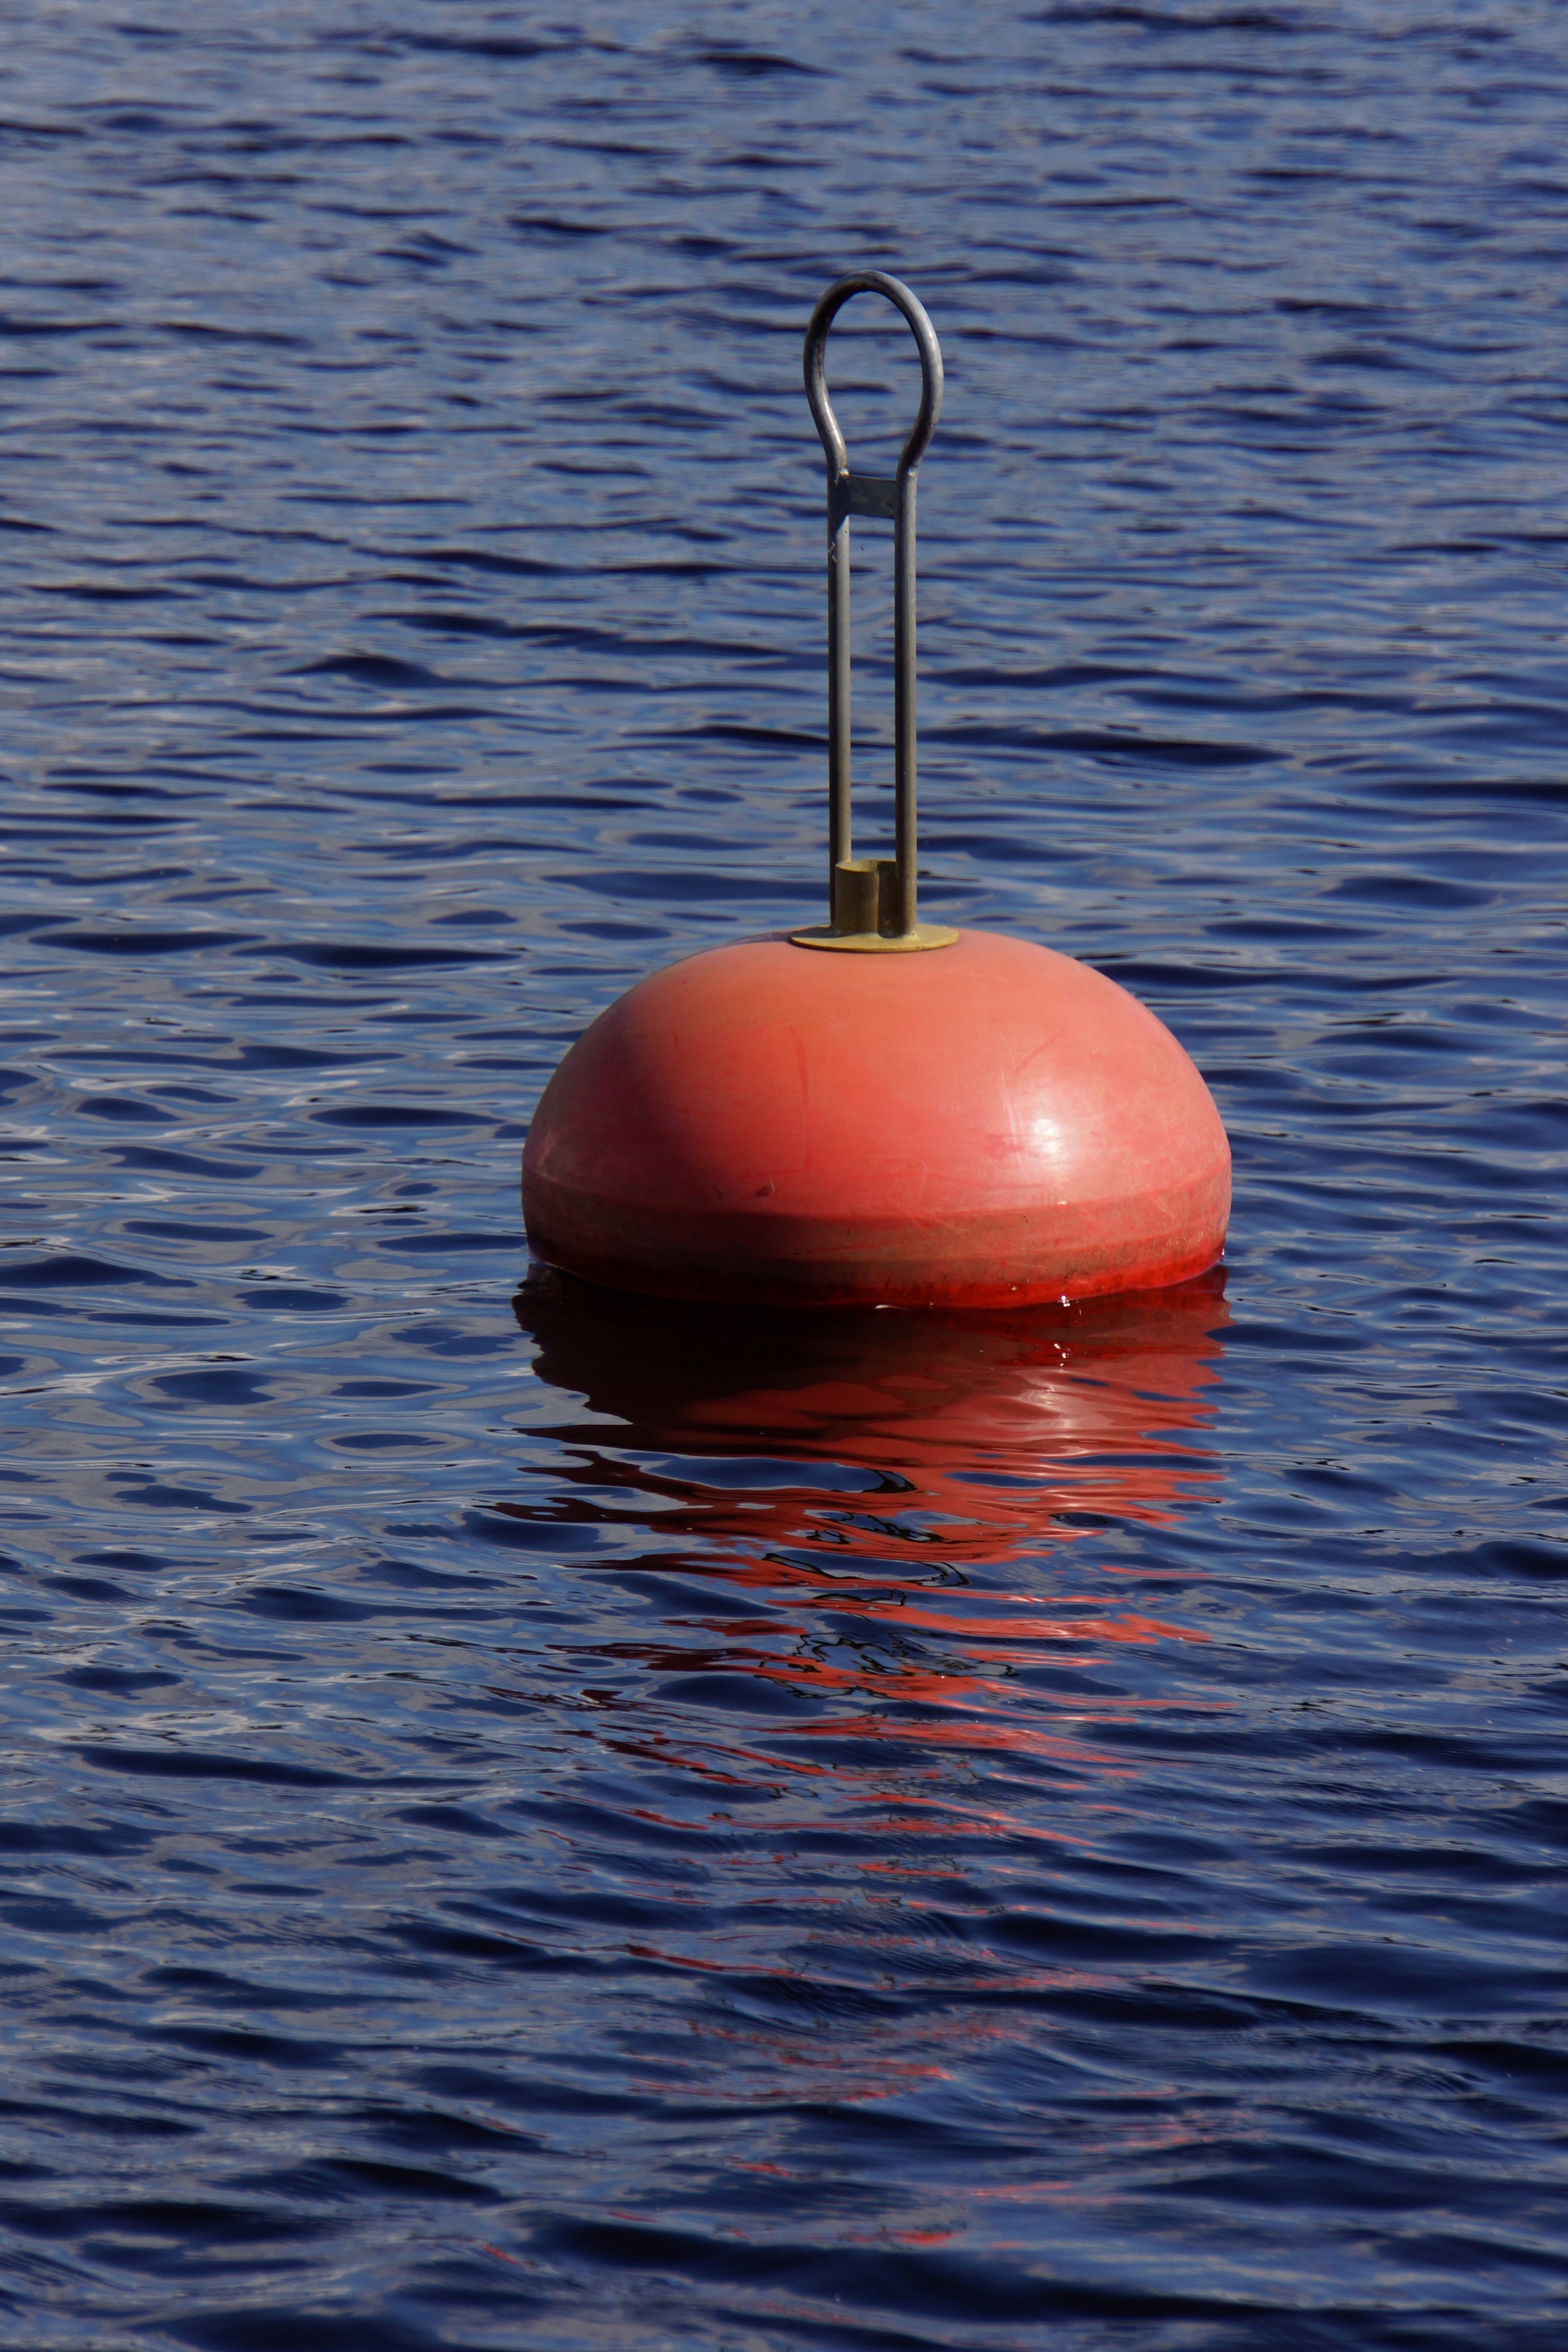
sea, water, boat, reflection, vehicle, buoy, boating, water bird, boat mooring, floating in the